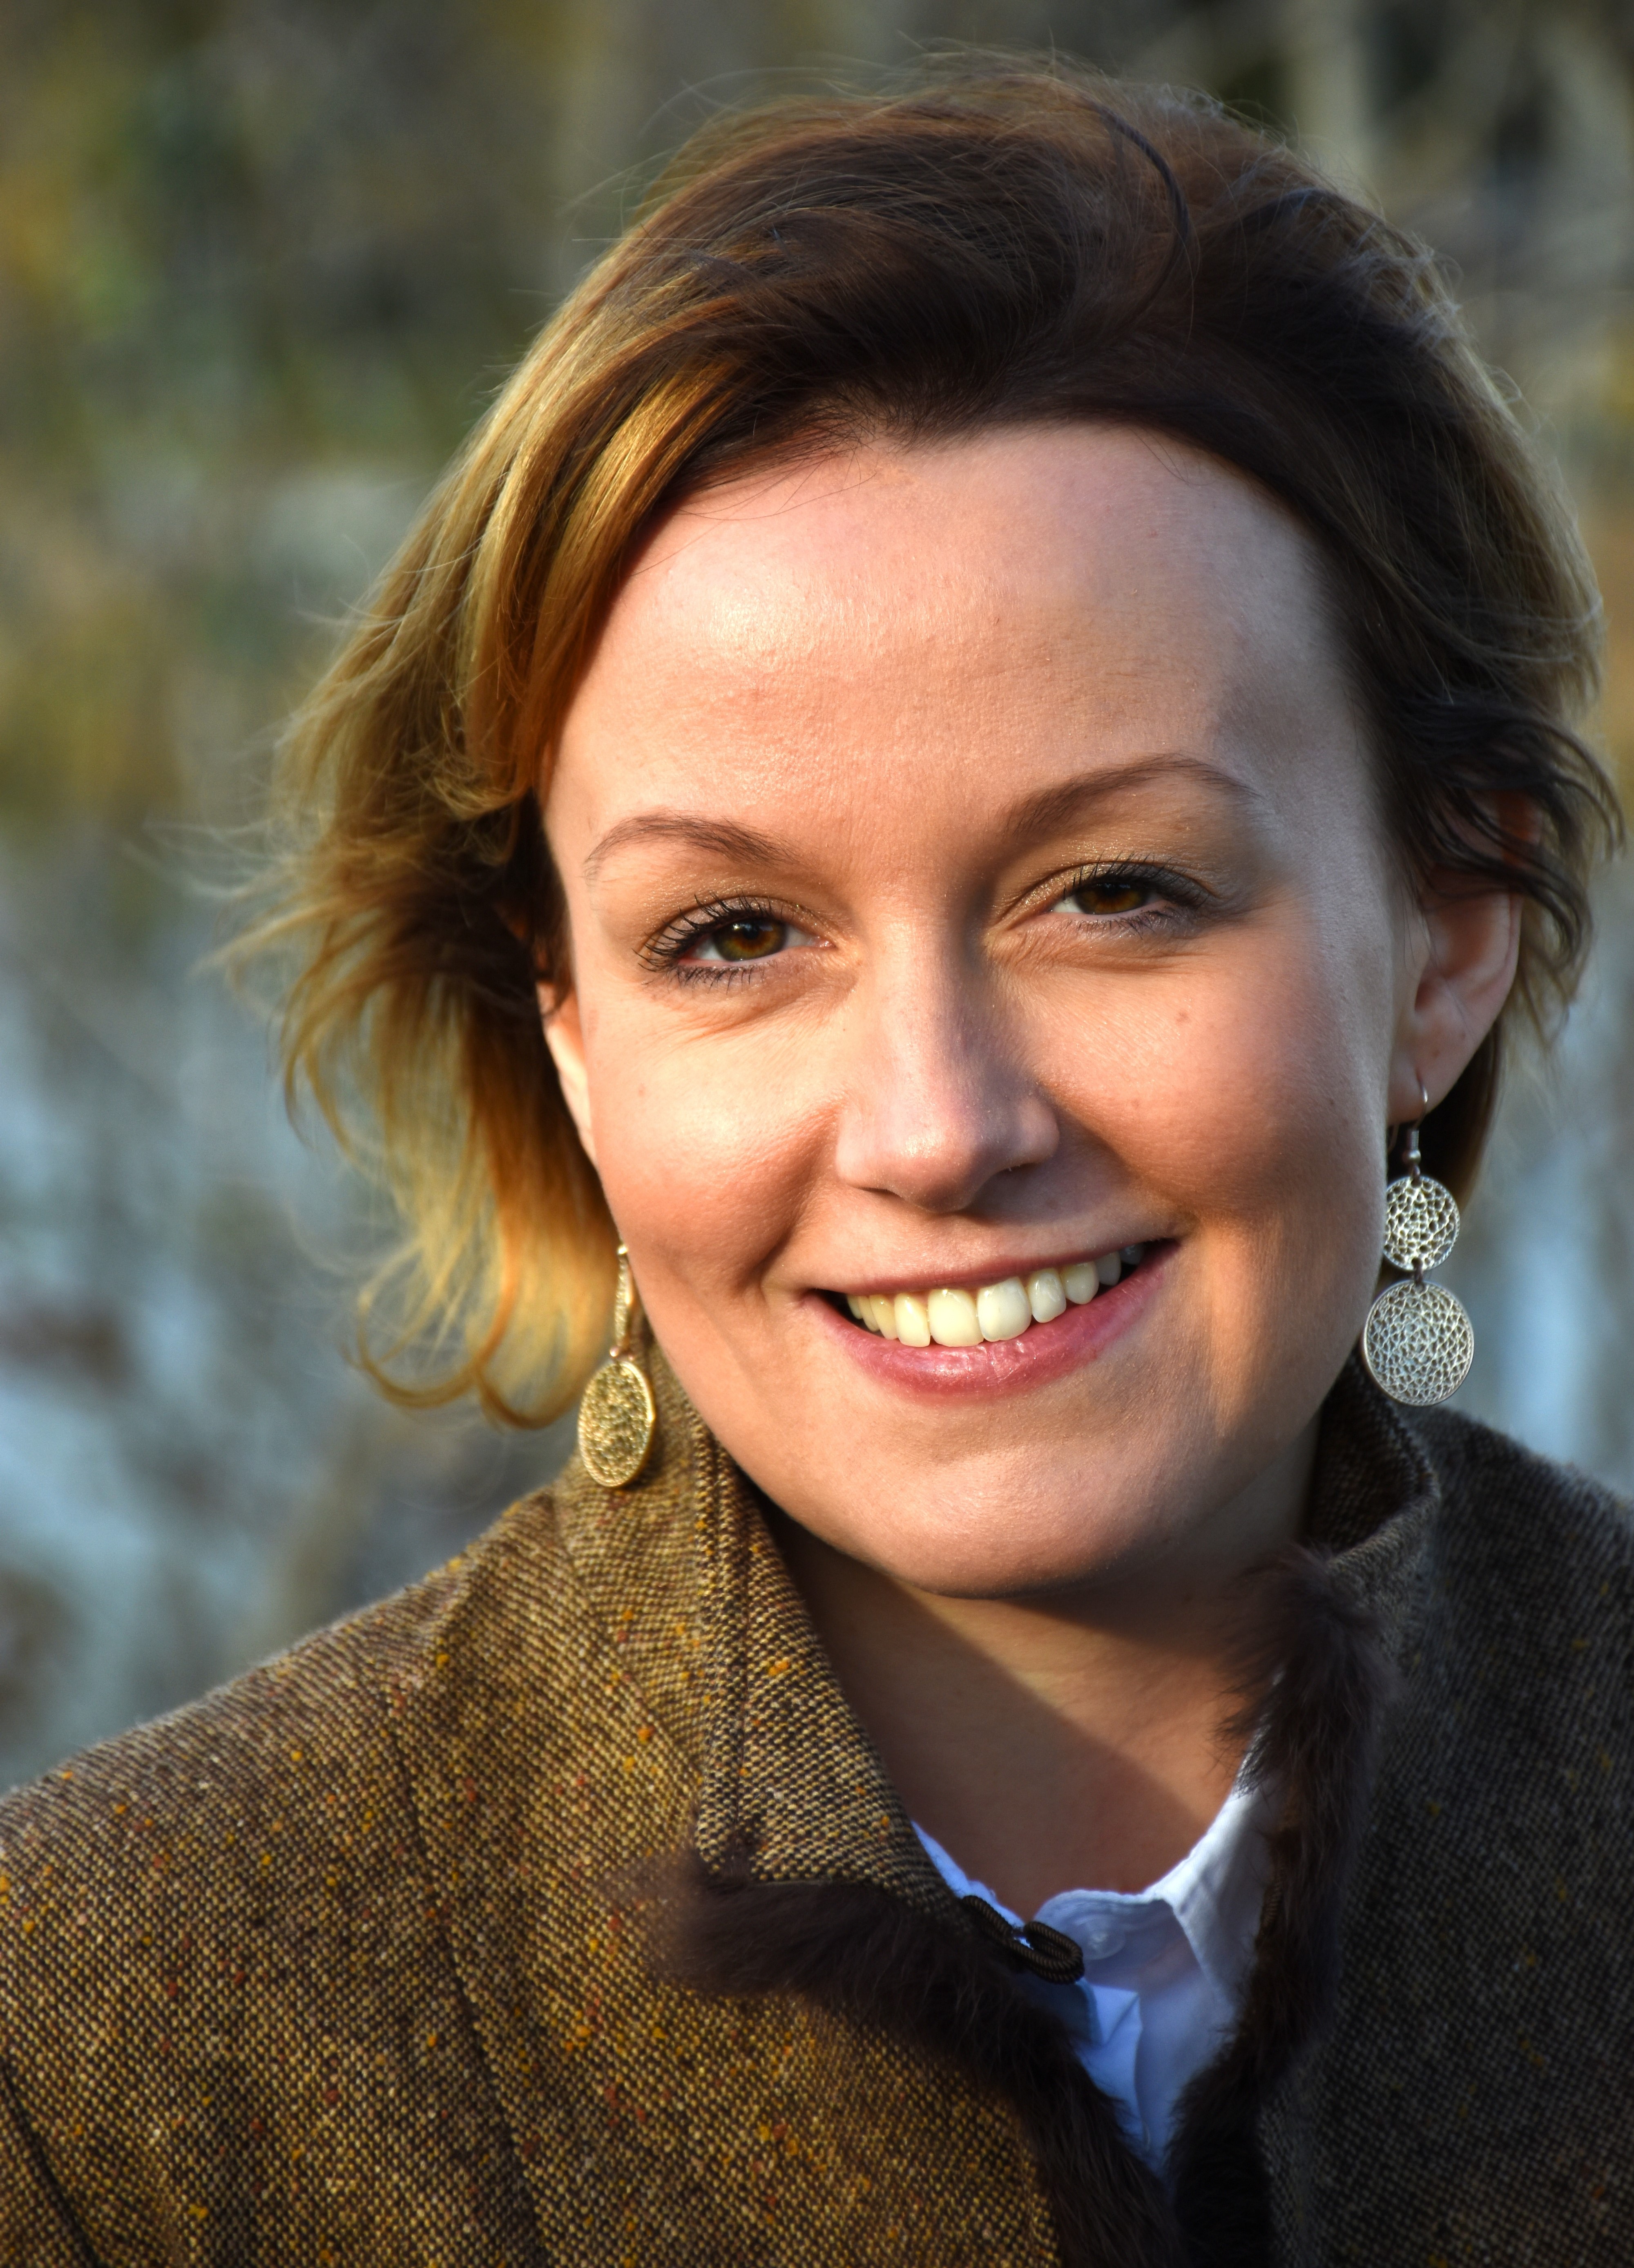
person, woman, hair, photography, female, singer, portrait, model, young, autumn, human, profession, lady, facial expression, hairstyle, smile, feminine, close up, face, nose, eye, head, beauty, pretty, of course, femininity, female model, young woman, photo shoot, brown hair, natural light, portrait photography